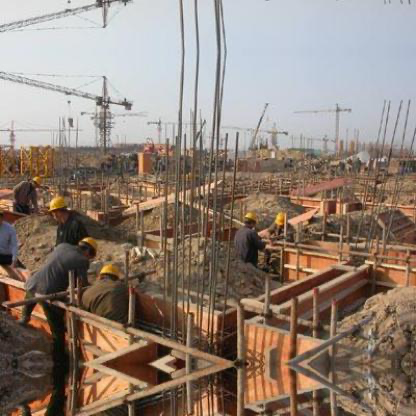
Objects in the image:
label: helmet
label: helmet
label: helmet
label: helmet
label: helmet
label: helmet